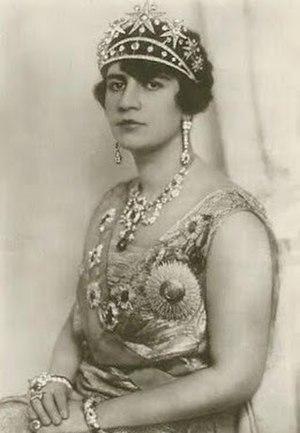
Kashf-e hijab, en persan : کشف حجاب, aussi appelé از آزادی زنان ایران est une loi et un passage de l'histoire iranienne. Annoncée en 1935, devenue effective symboliquement le 8 janvier 1936, elle est votée sous le gouvernement de Mohammad Ali Foroughi puis celui de Mahmoud Jam, sur une proposition de l'empereur Reza Chah. Cette loi abolit et prohibe, s'il le faut par la force, l'utilisation des voiles traditionnelles pour les femmes iraniennes. Le gouvernement inclut cette mesure dans un programme d'évolution des droits de la femme et d'occidentalisation et modernisation de la société.